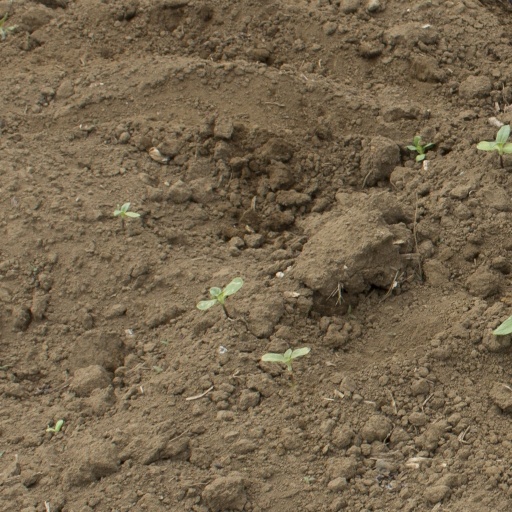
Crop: Jerusalem artichoke